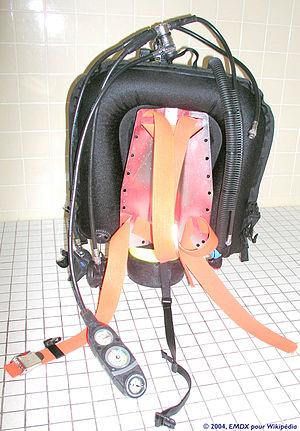
Scaphandre autonome avec stabilisateur dorsal